Flawless Life

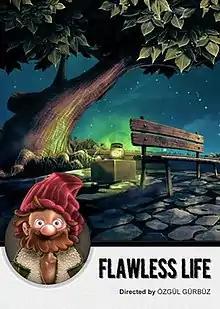
Film poster

Flawless Life is a 2012 Turkish animated short film written and directed by Özgül Gürbüz. The film won the Best Animation, Best Screenplay, Best Visual awards for Animated Film Category at the 2012 "Los Angeles Woman's Independent Film Festival".